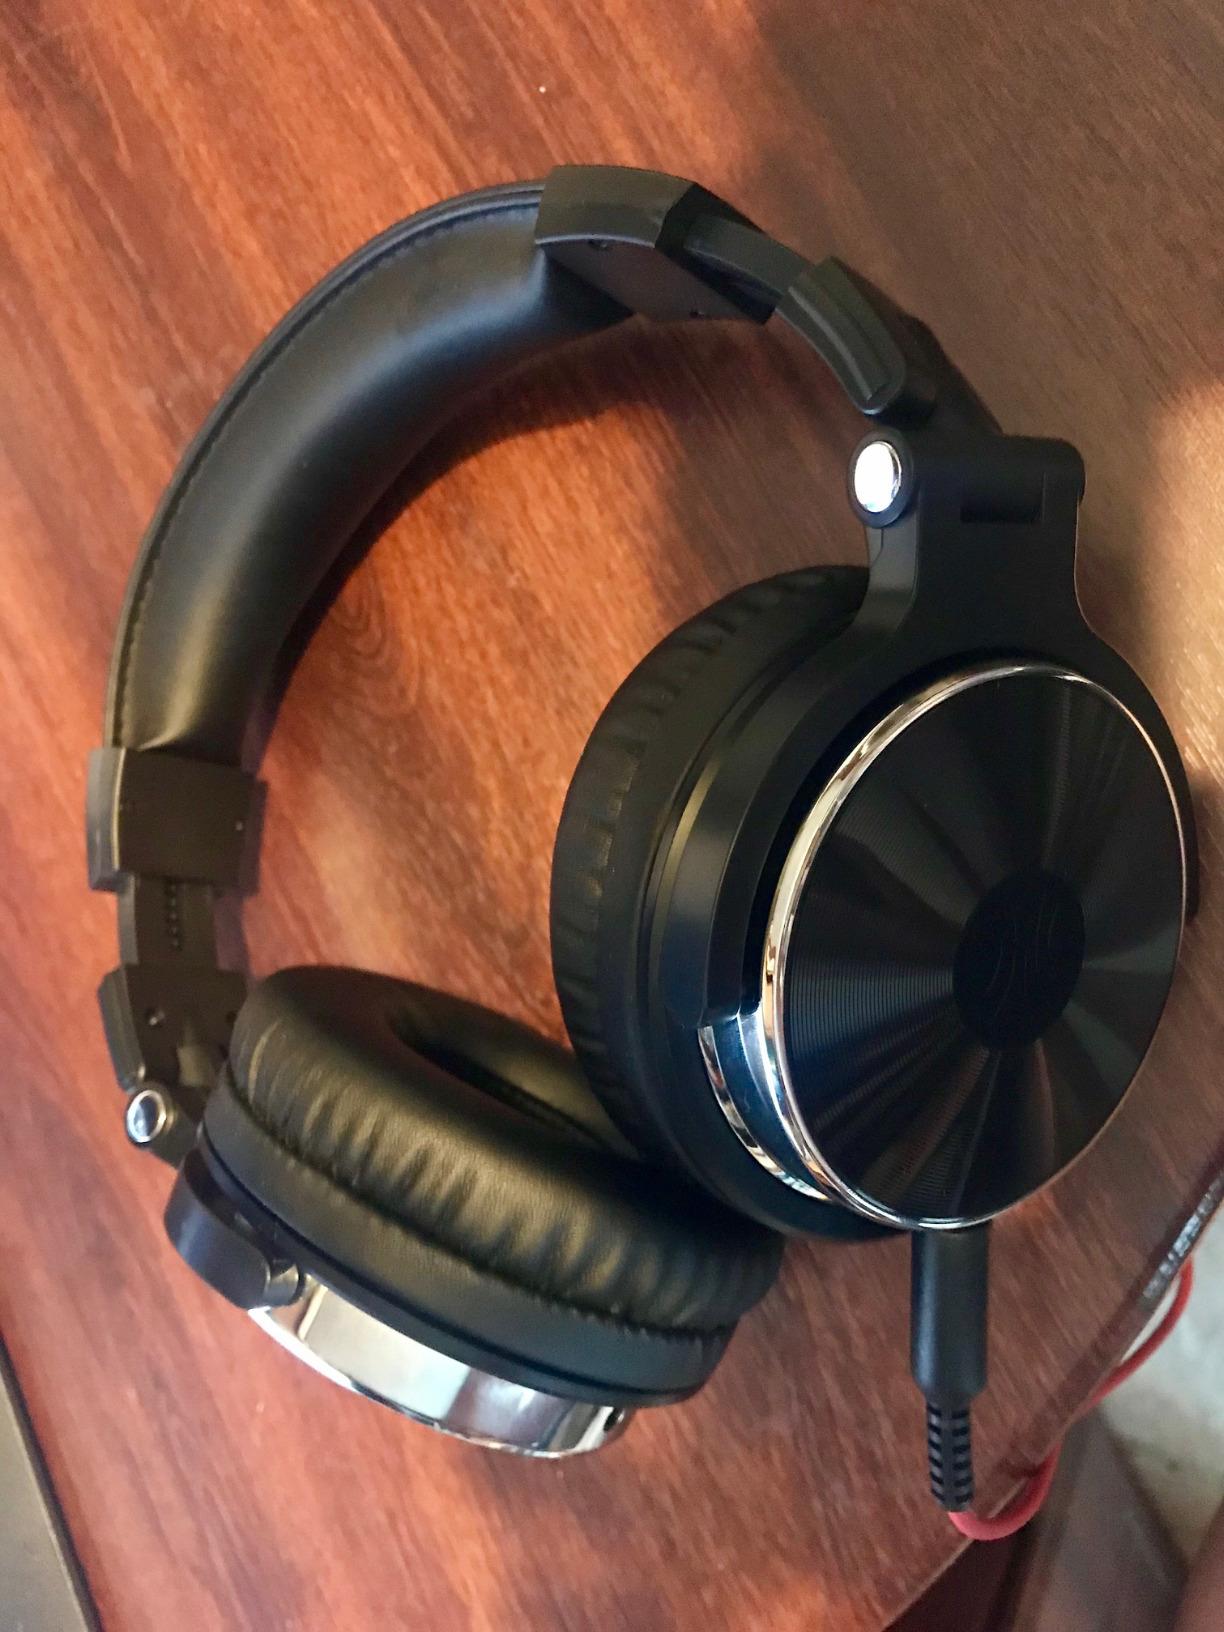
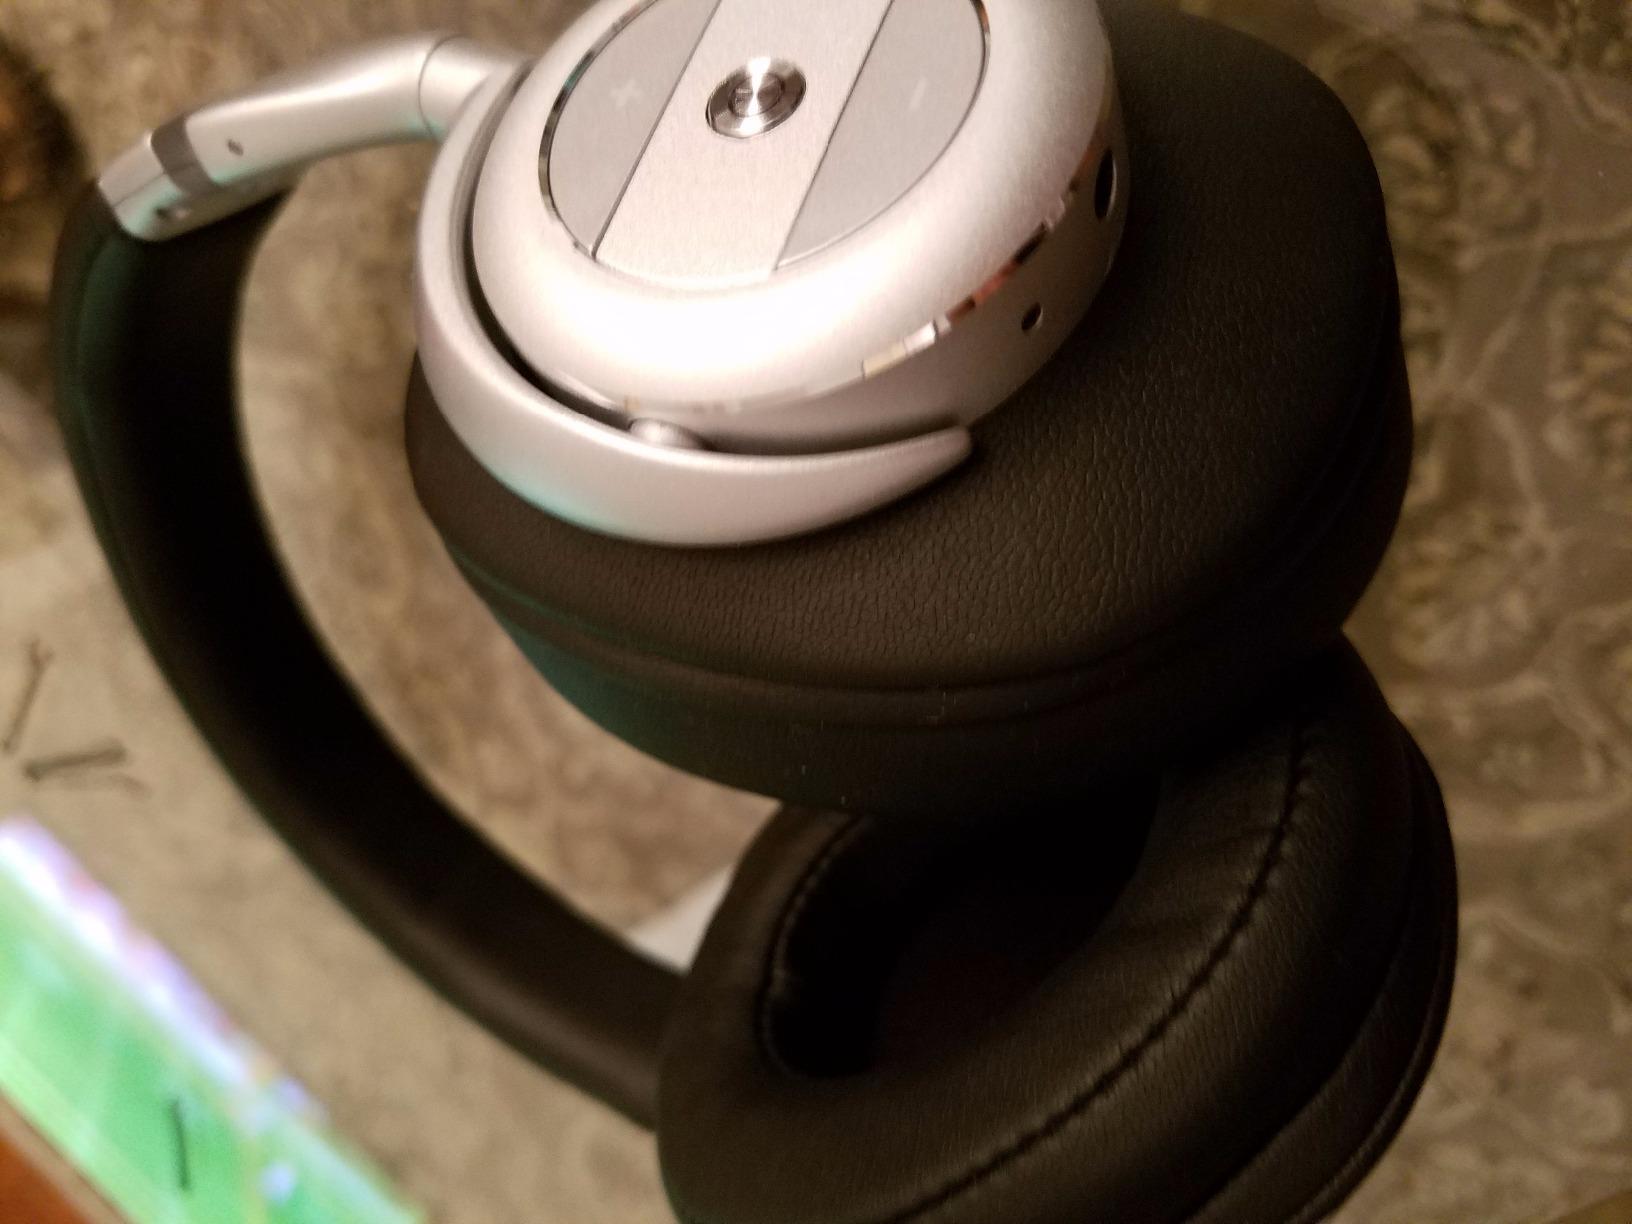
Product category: headphones
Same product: no